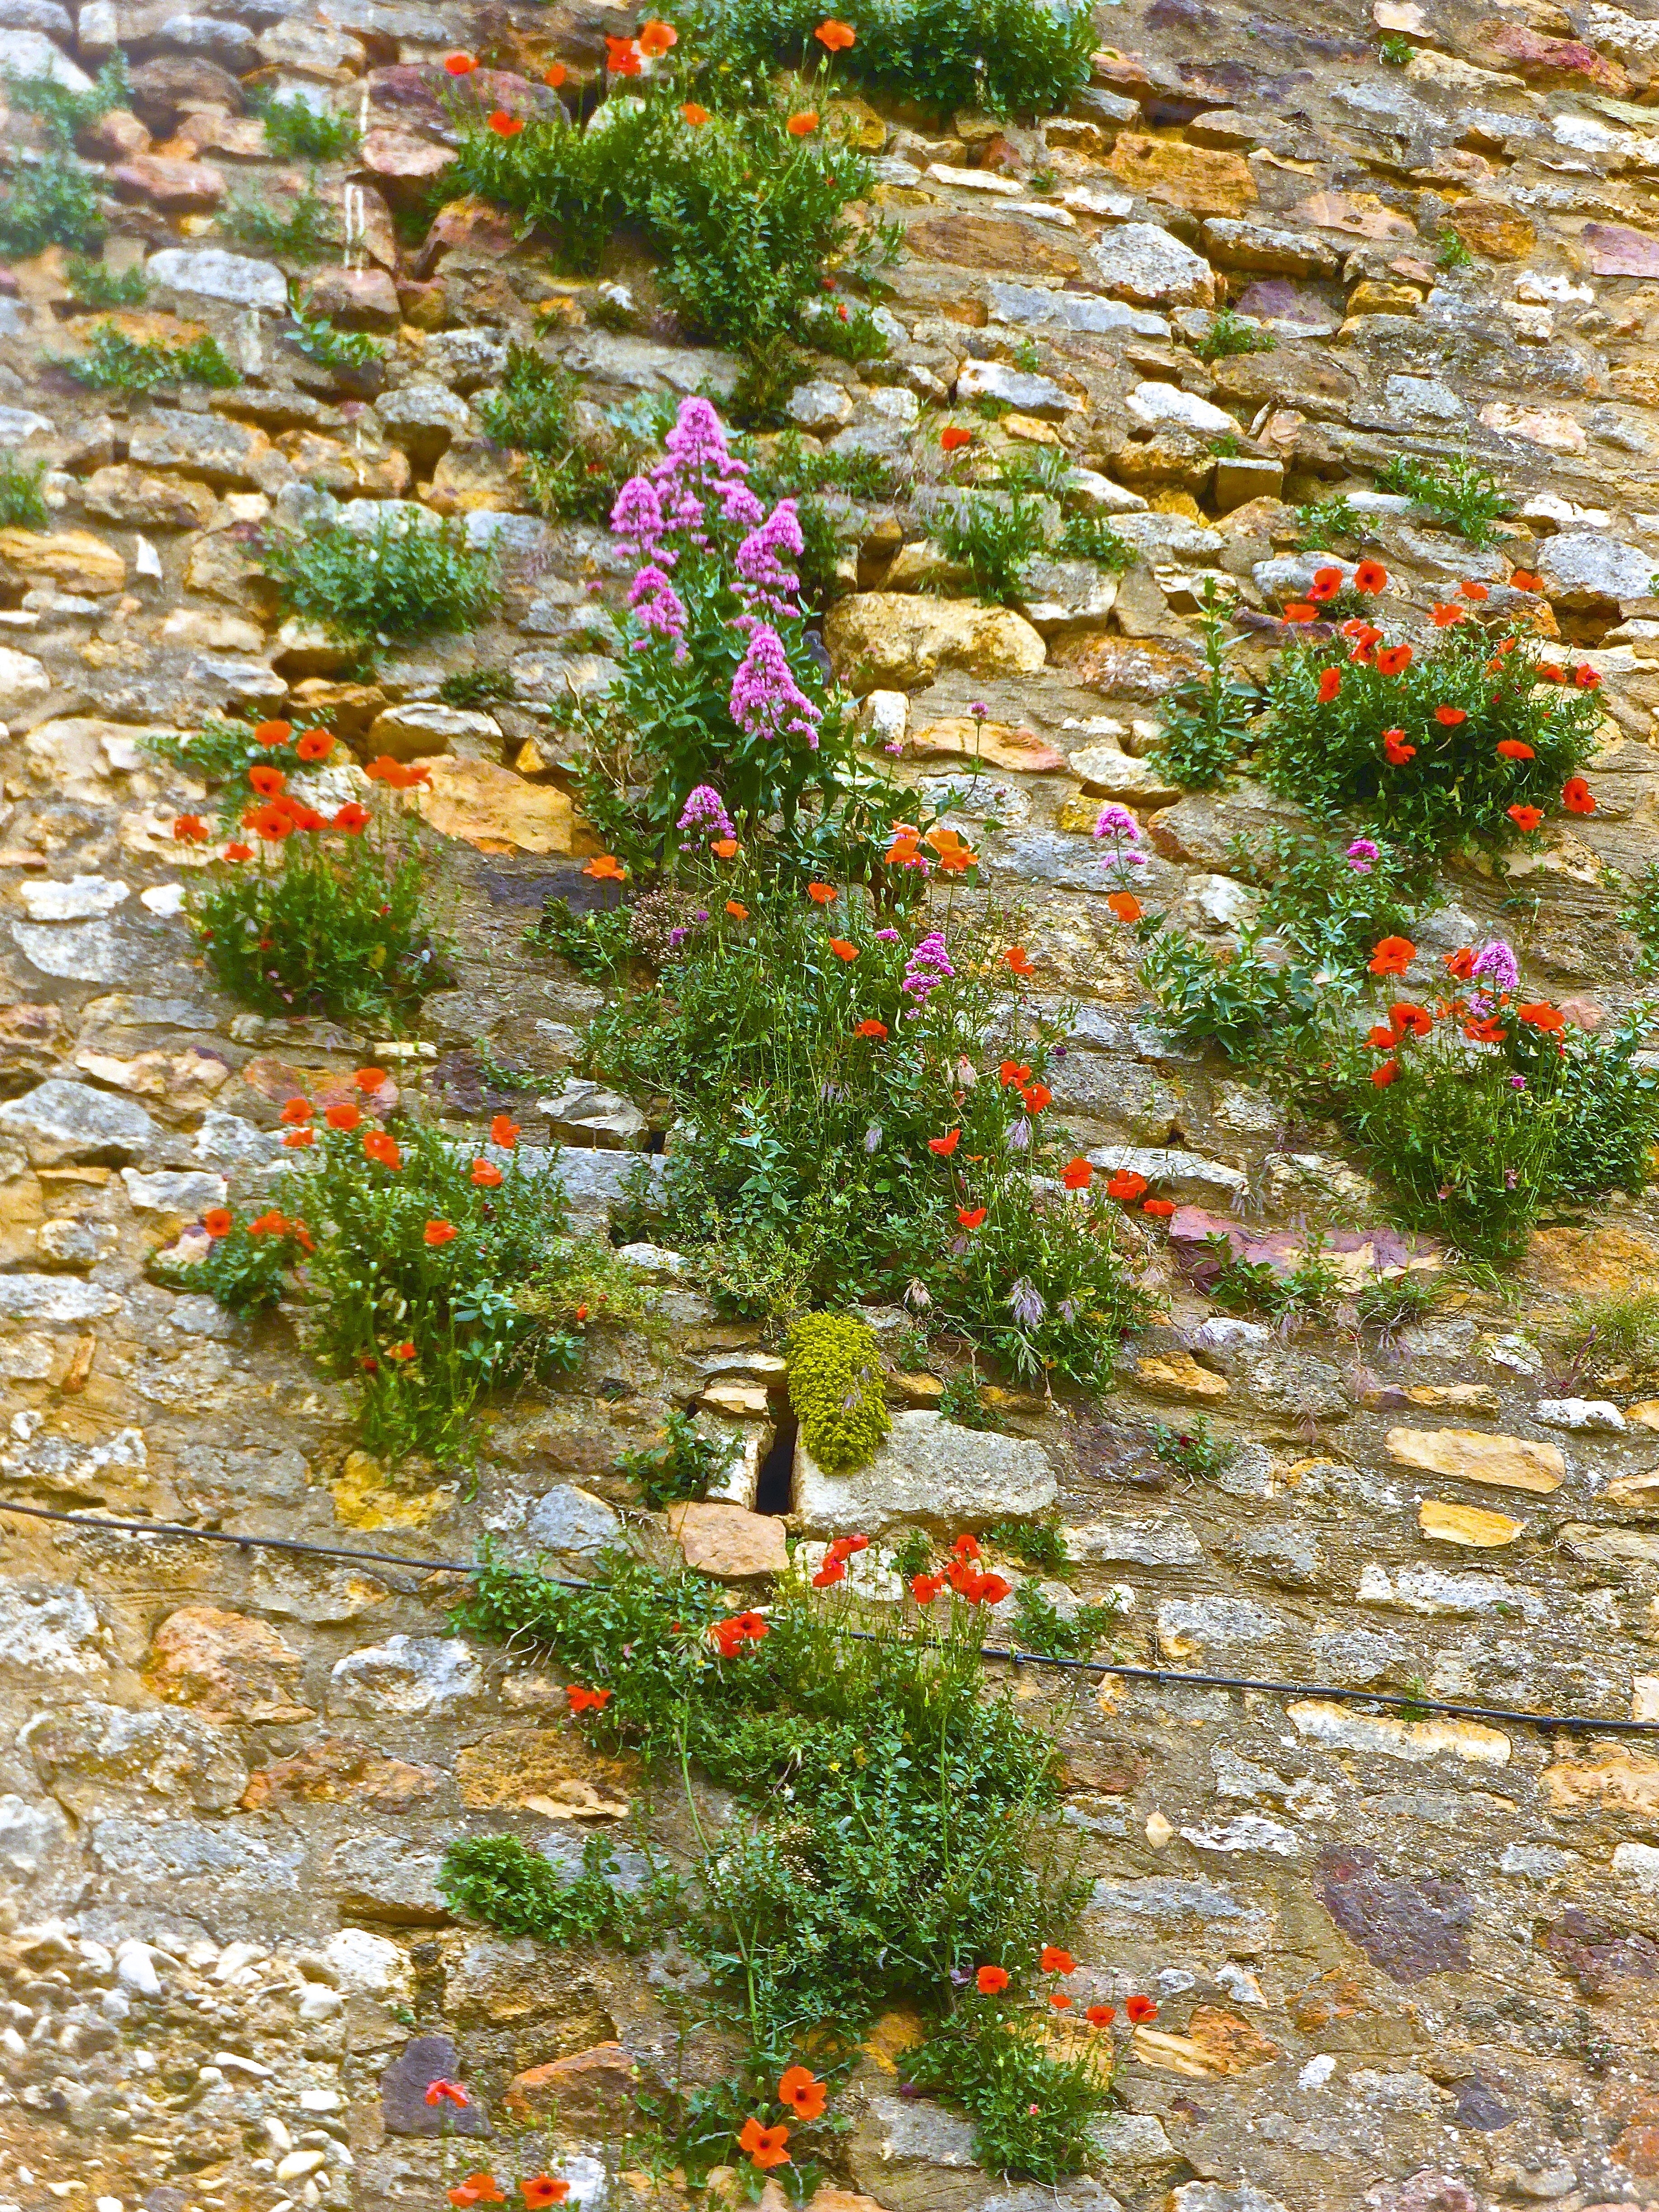
tree, nature, branch, blossom, plant, leaf, flower, wall, stone, decoration, mediterranean, autumn, botany, blooming, exterior, stone wall, colorful, garden, fir, christmas tree, season, flowers, christmas decoration, spruce, woodland